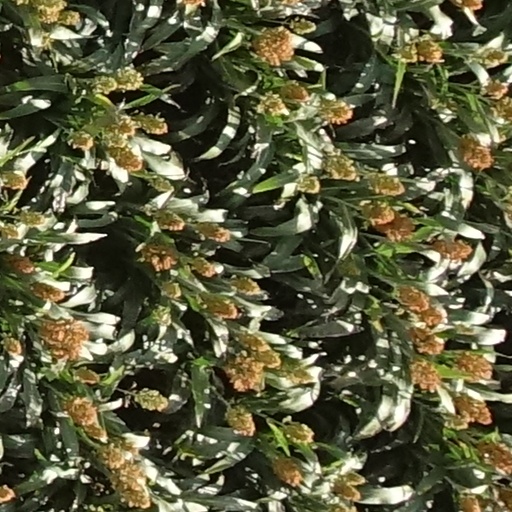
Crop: sorghum